NCSIST Albatross

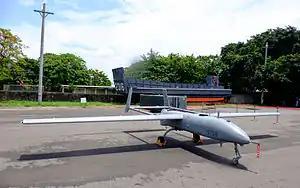

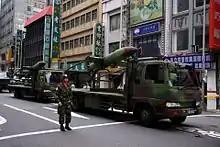
NCSIST Albatross, then called the Chung Shyang II UAV, being unveiled publicly in 2007

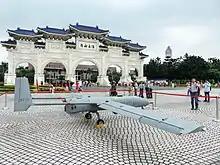
UAV 9717 on display at CKS Memorial Hall

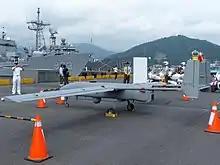
UAV 9717 on display at No.11 Pier

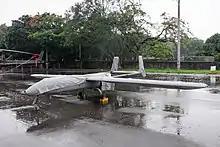
Covered UAV 9728 at Chengkungling Ground with rain cover

The Albatross(“Sharp Kite”), also known as the Chung Xiang II, is a medium unmanned aerial vehicle made by National Chung-Shan Institute of Science and Technology. It is in service with the Republic of China Navy.